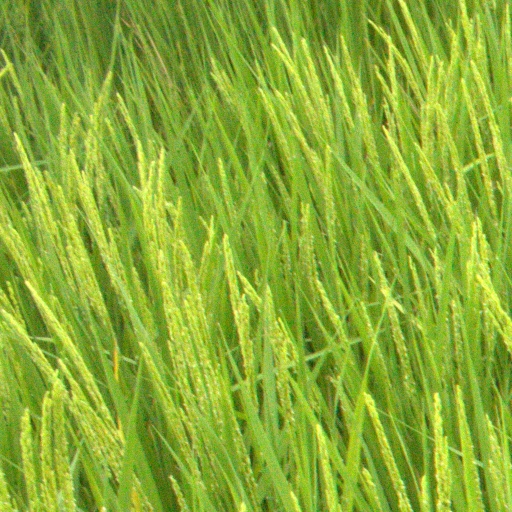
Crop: rice